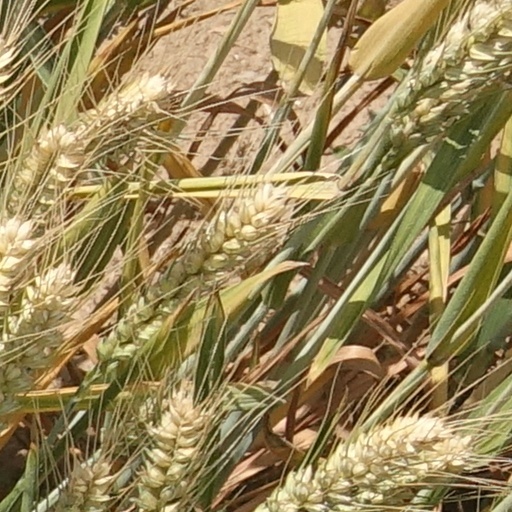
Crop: wheat